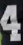
Number: 4